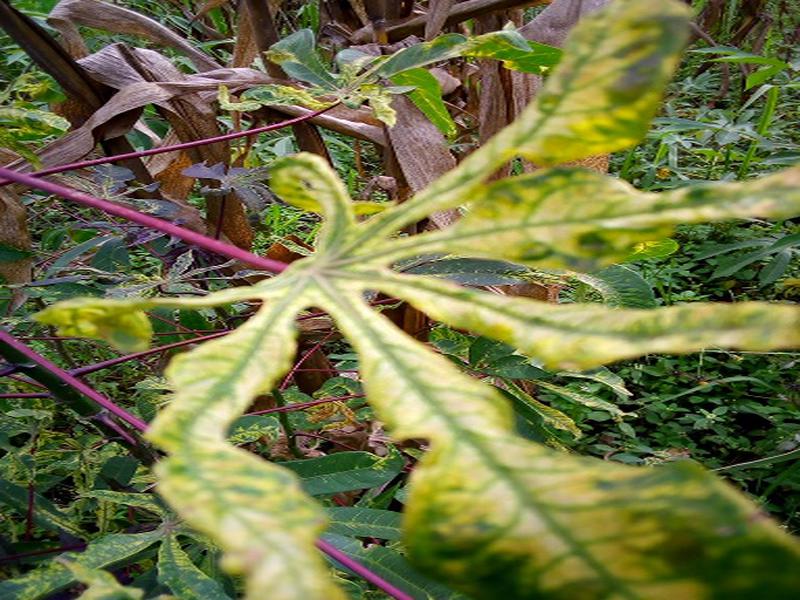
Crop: cassava
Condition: mosaic_disease